City Point Community Church

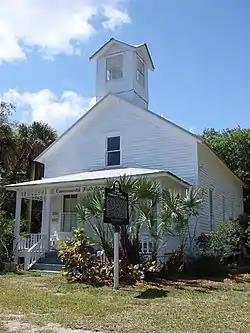

The City Point Community Church (also known as the Brevard County Environmental Field Station) is a historic church in Cocoa, Florida, United States. It is located at 3783 North Indian River Drive.